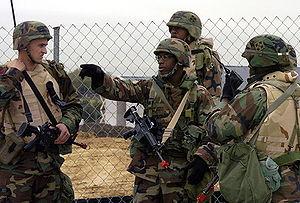
Surnommée Ivy, c'est-à-dire Lierre, jeu de mot sur la prononciation de IV en anglais, la 4ᵉ division d'infanterie américaine de l'US Army est créée en décembre 1917 et foule le sol de France lors de la Première Guerre mondiale. Réorganisée en 1940, elle gagne le Royaume-Uni en janvier 1944 sous les ordres du général Barton.